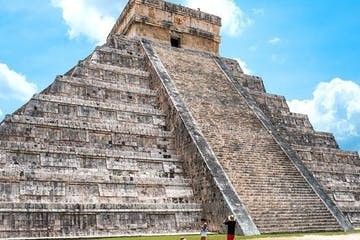
Landmark: Chichen Itza